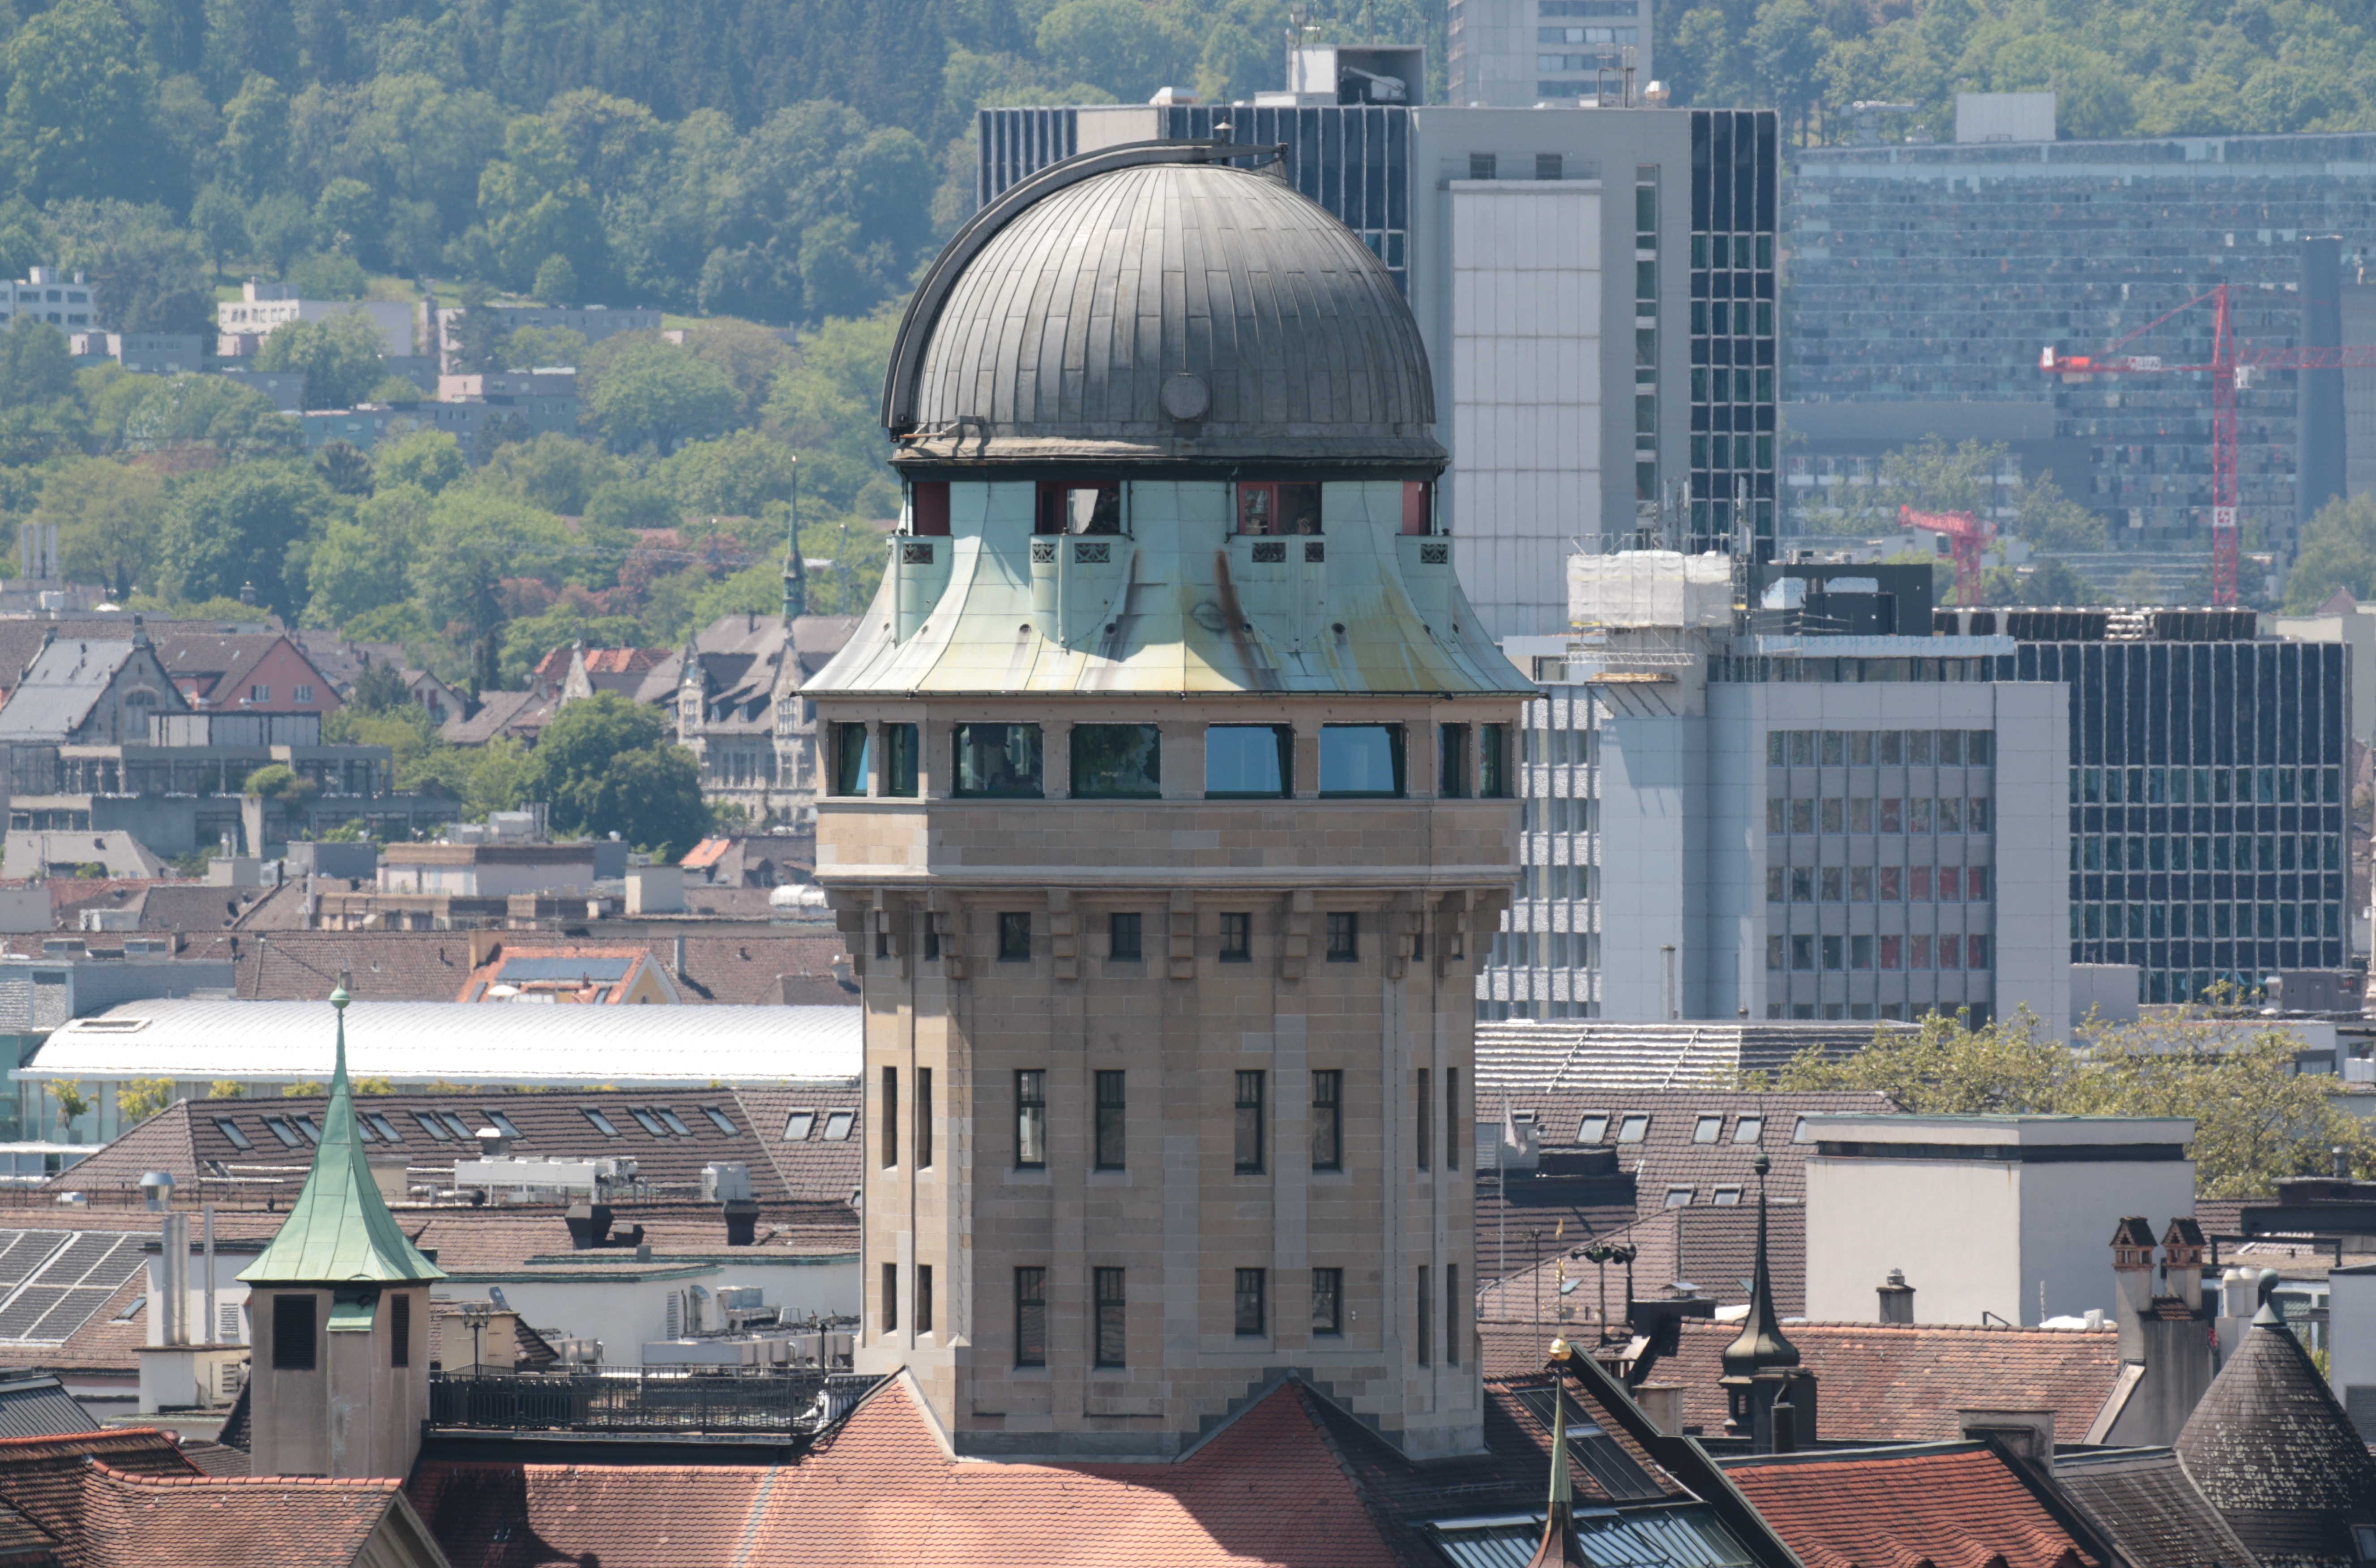
observatory, zurich, switzerland, astronomy, dome, landmark, city, building, roof, urban area, architecture, metropolitan area, human settlement, metropolis, aerial photography, tower, cityscape, tourist attraction, downtown, place of worship, world, tourism, mosque, skyline